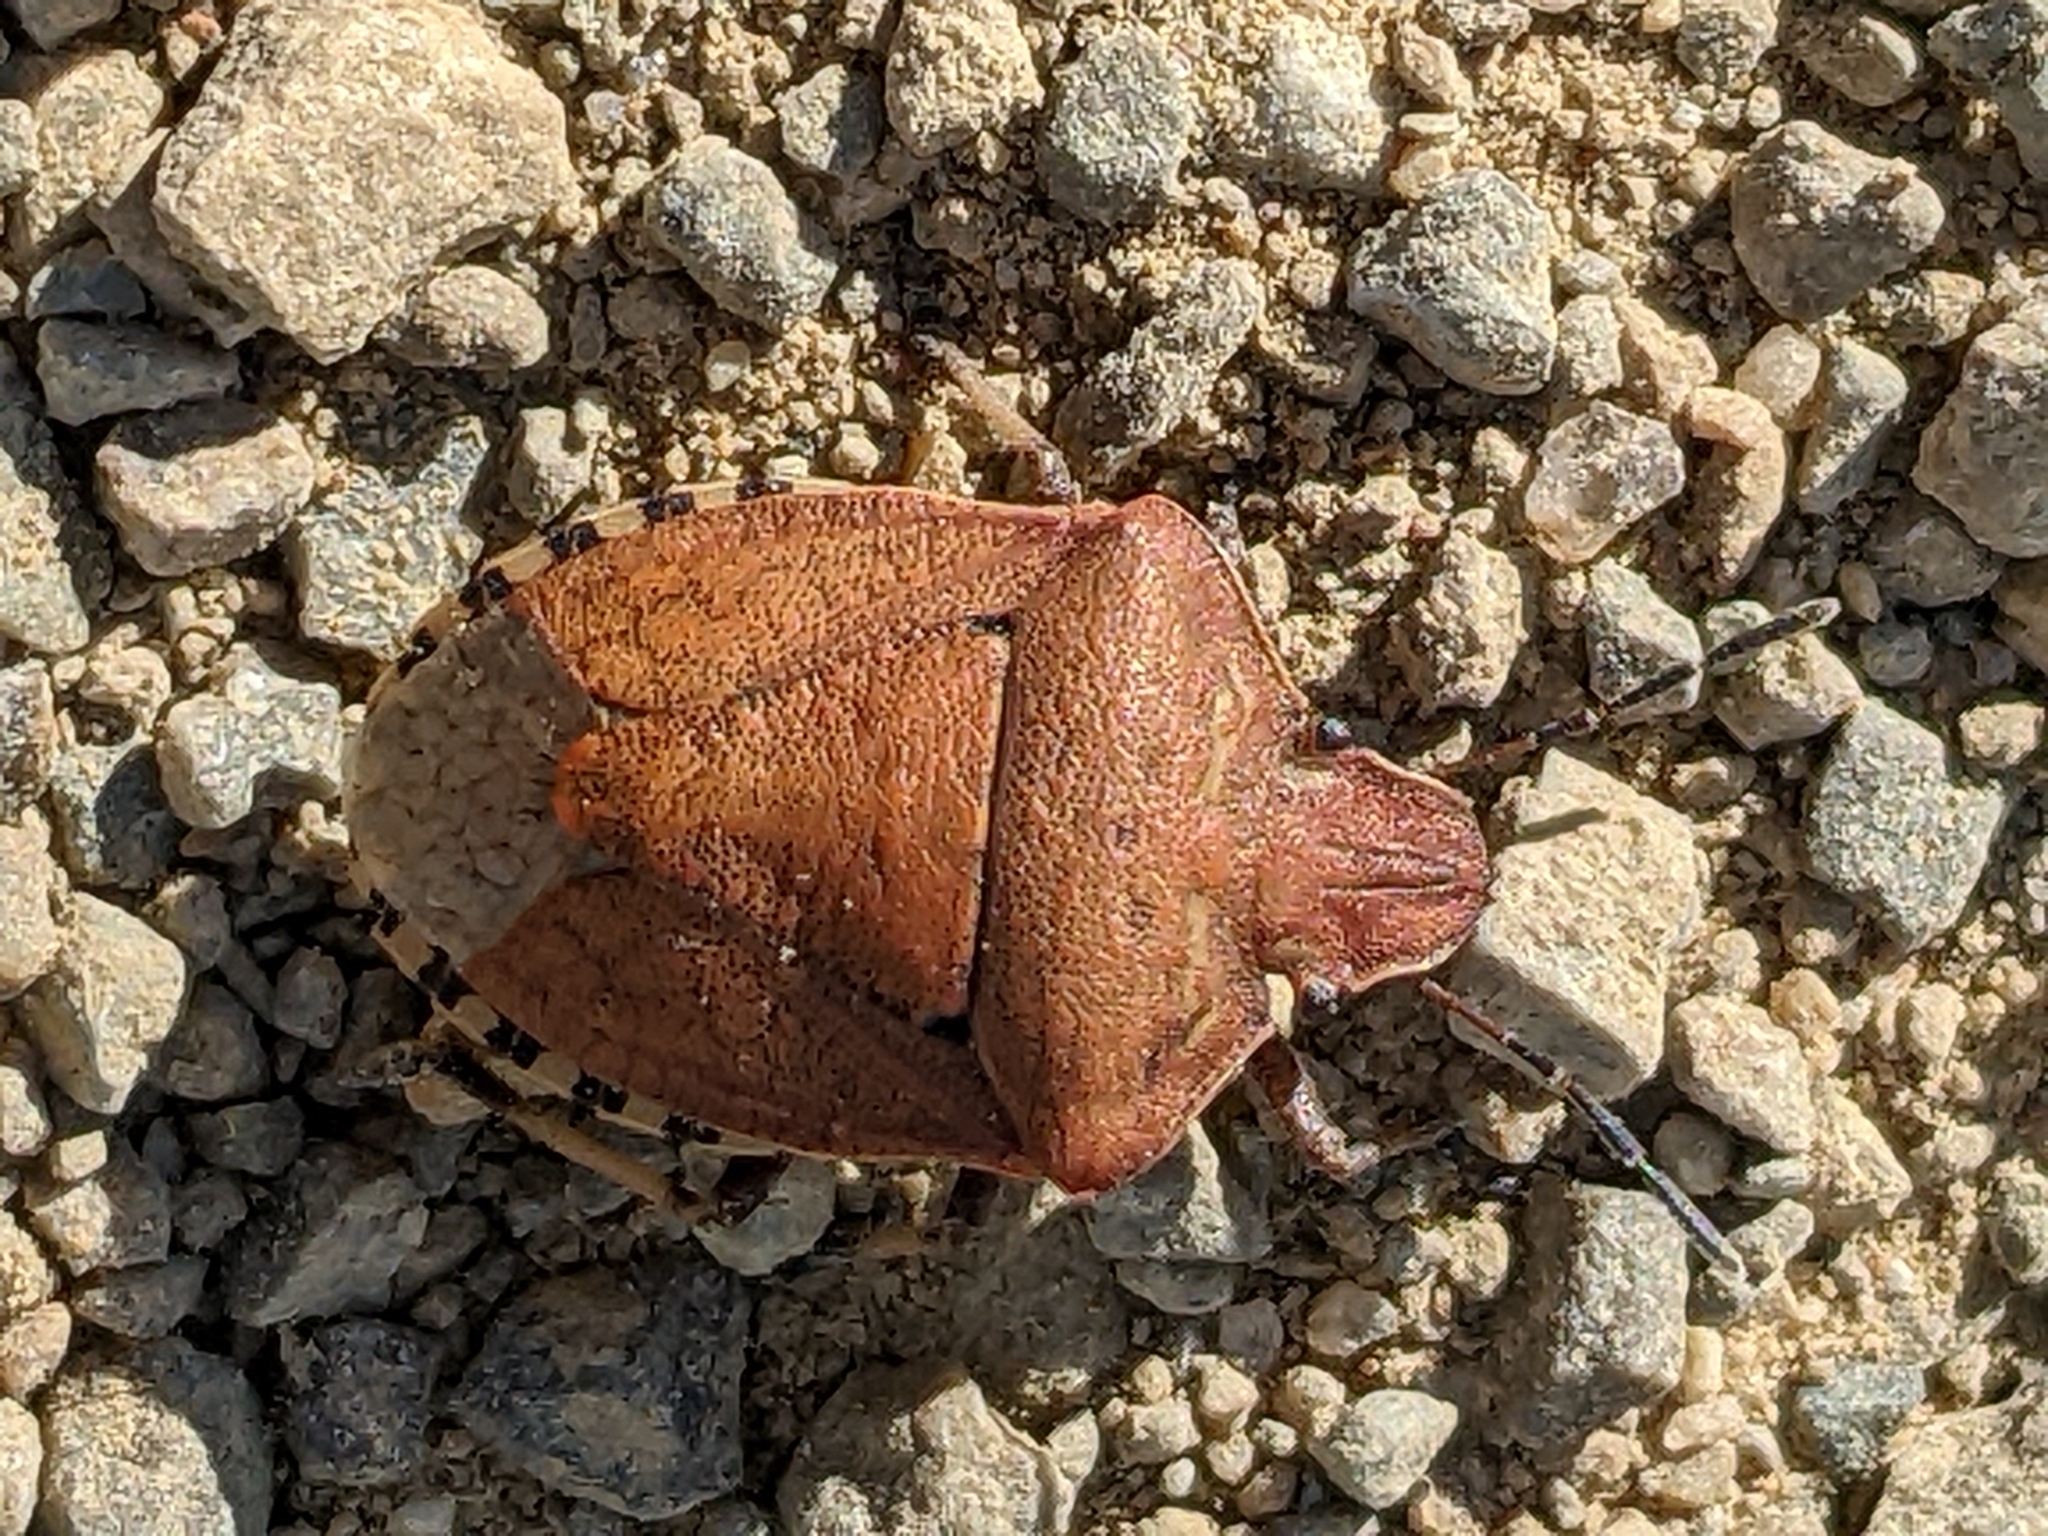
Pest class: stink_bug